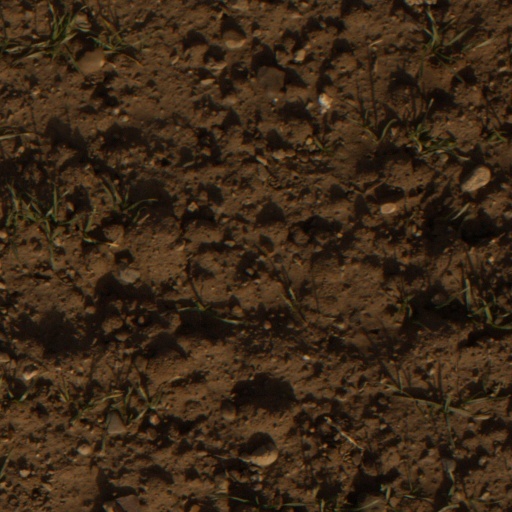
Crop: wheat